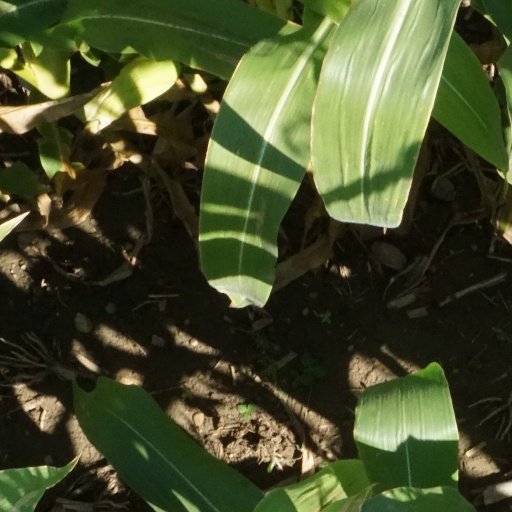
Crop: maize; corn